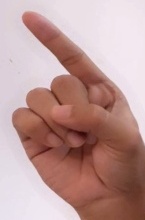
ASL sign: Z